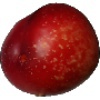
Label: Nectarine 1